Marcos Tavares

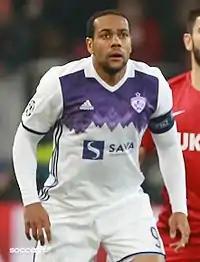
Tavares with Maribor in 2017

Marcos Magno Morales Tavares (born 30 March 1984) is a Brazilian former professional footballer who played as a striker. Tavares spent 15 seasons with Slovenian team Maribor, and is the club's all-time most capped player and top goalscorer. He is also the all-time top goalscorer of Slovenian top division with 159 goals.